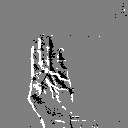
ASL letter: b